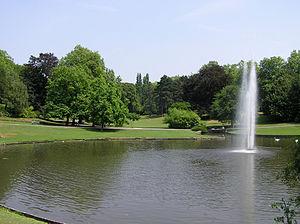
Le parc Barbieux dans le sud de Roubaix